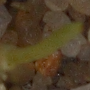
Label: maize